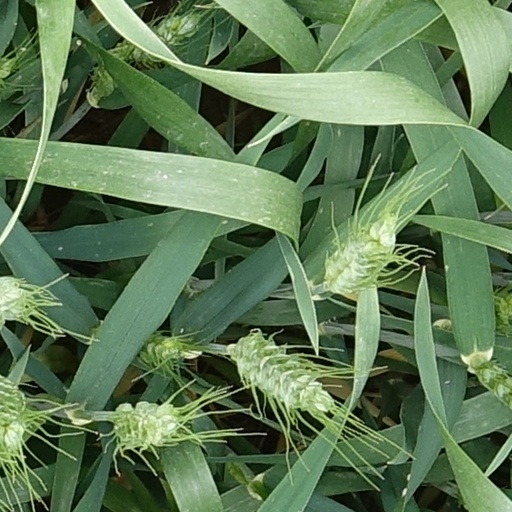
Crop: wheat